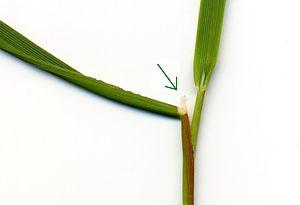
Une ligule, en botanique, chez les Poaceae, Cyperaceae et Juncaceae, est une pièce foliaire correspondant à une languette membraneuse, parfois remplacée par une rangée de poils, voire absente, située à la jonction de la gaine et du limbe des feuilles, dans le prolongement de la gaine.